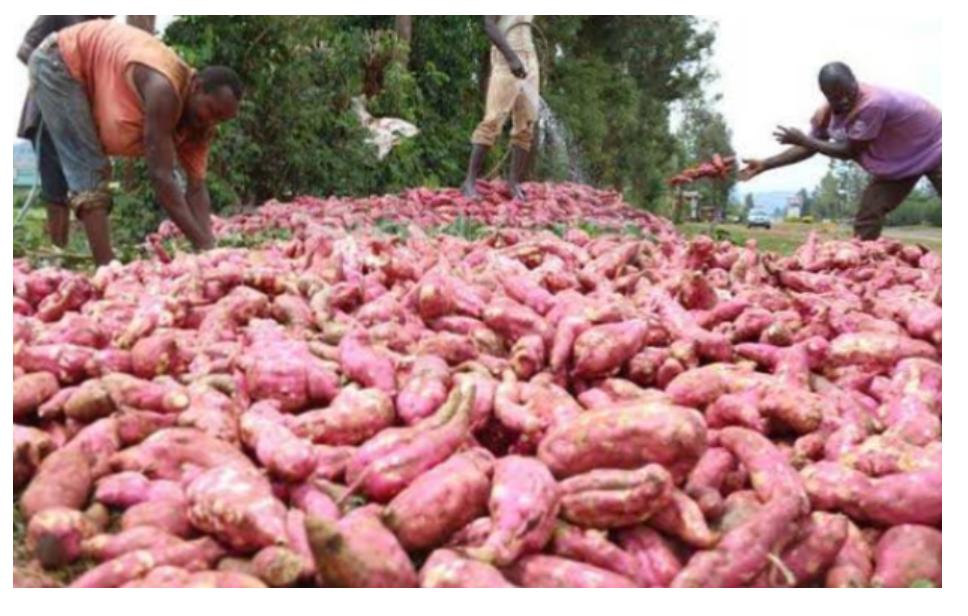
Viazi zao la biashara lililokomaa vizuri shambani tayari kwa kuvunwa ili kupelekwa kwenye masoko mbalimbali kwa ajili ya kuuzwa, kwa bei ya jumla na bei ya rejareja kulingana na mahitaji ya bidhaa hizo sokoni.